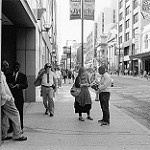
Label: B & W